Laura Norton

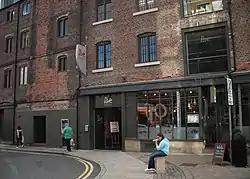
Norton began her career at the Live Theatre on Newcastle's Quayside, where she has subsequently appeared in many productions.

Norton began her acting career at the age of fourteen with a youth theatre project with Live Theatre in Newcastle. Norton auditioned for the opening play of the project called "Get Out of That Then". She continued to work with the youth theatre until she was 19. It was there that Paul James, the actor and associate director for education and participation at the Live Theatre in Newcastle, got Norton her first professional audition for a television series called "Badger"; Norton booked the role. Wanting to pursue an acting career, she undertook a BTEC and HND performing arts courses at North Tyneside College.